Sam A. Lewisohn

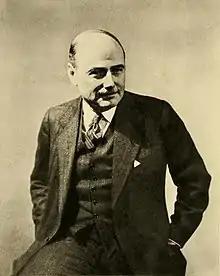
Samuel A. Lewisohn

Samuel Adolph Lewisohn (March 21, 1884 – March 13, 1951) was an American lawyer, financier, philanthropist, art collector, and non-fiction author. He is also known as first president of the American Management Association.